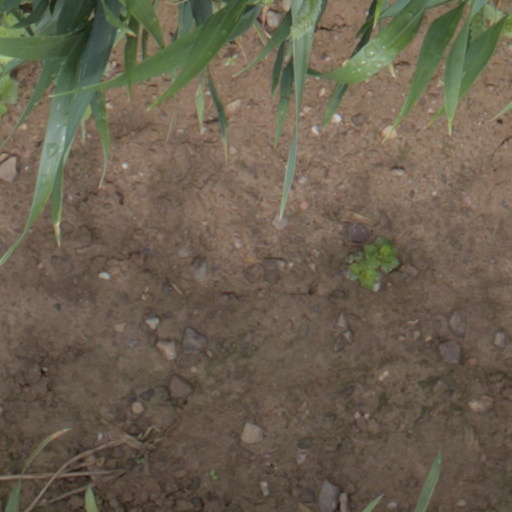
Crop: wheat